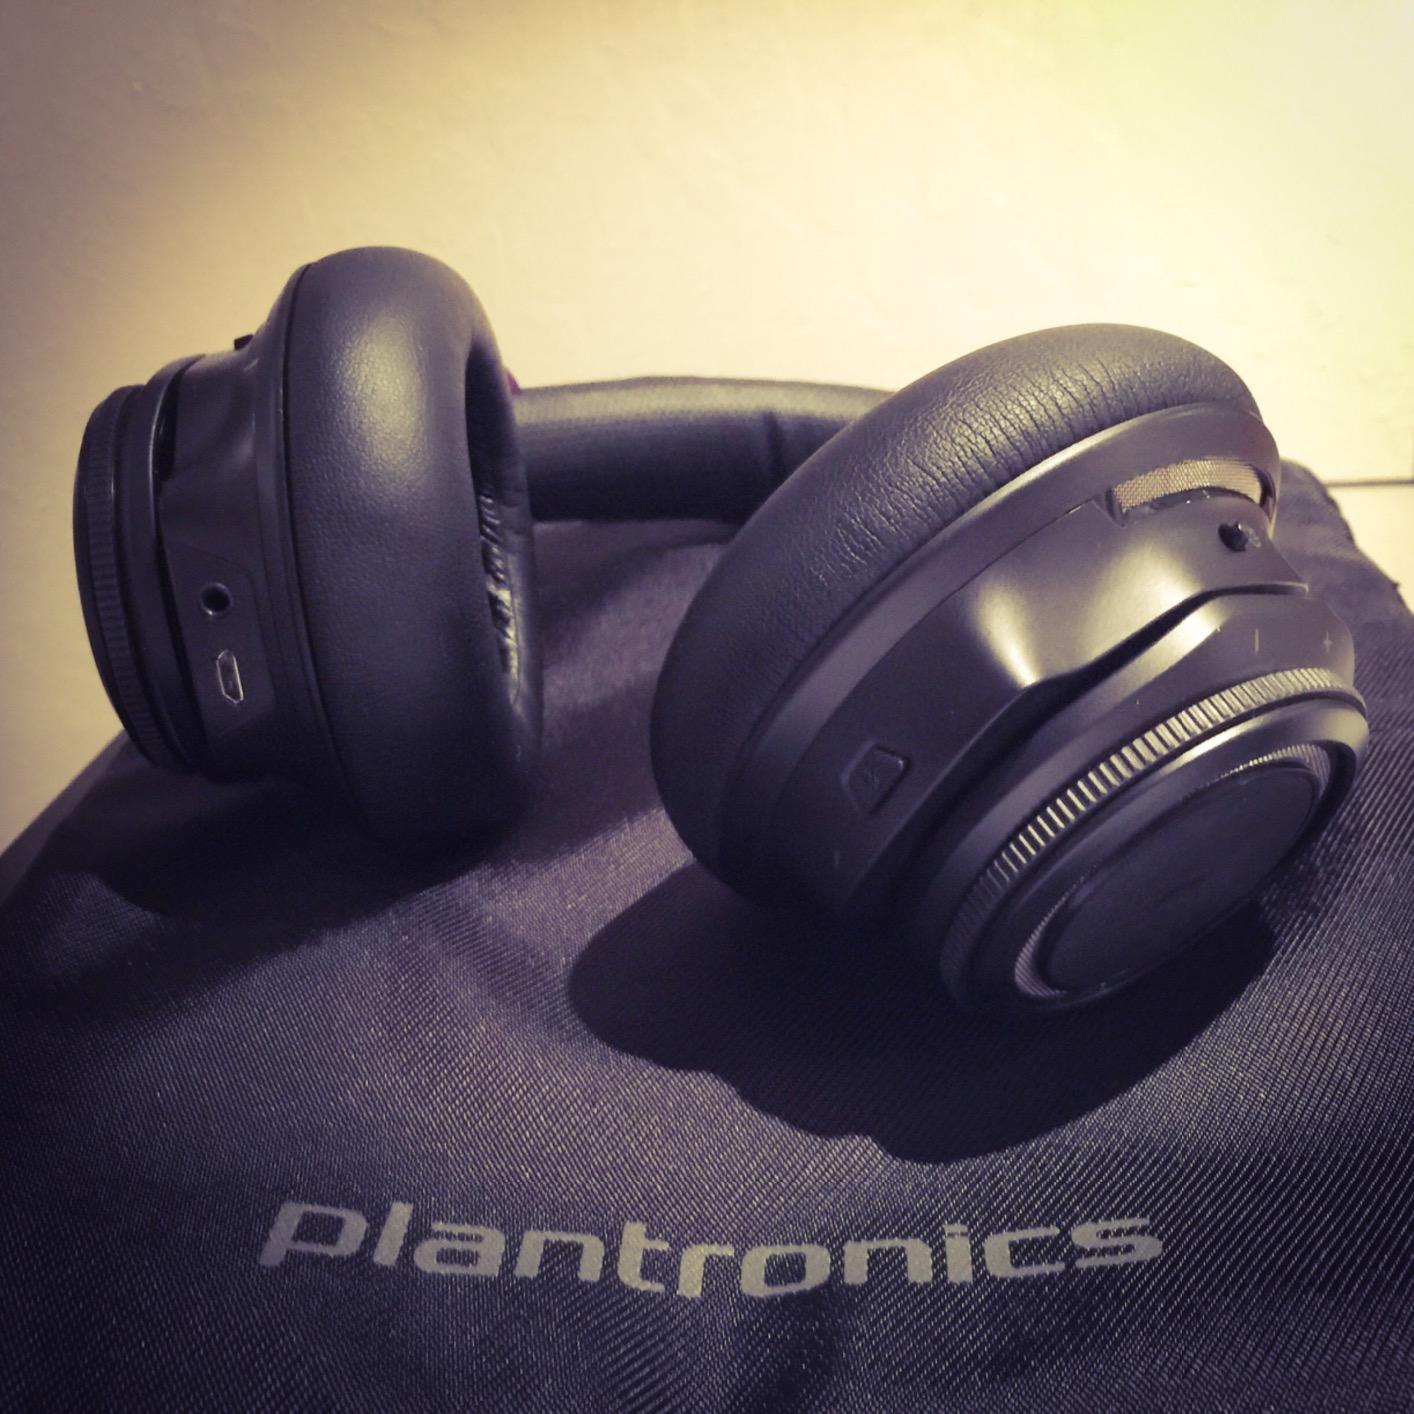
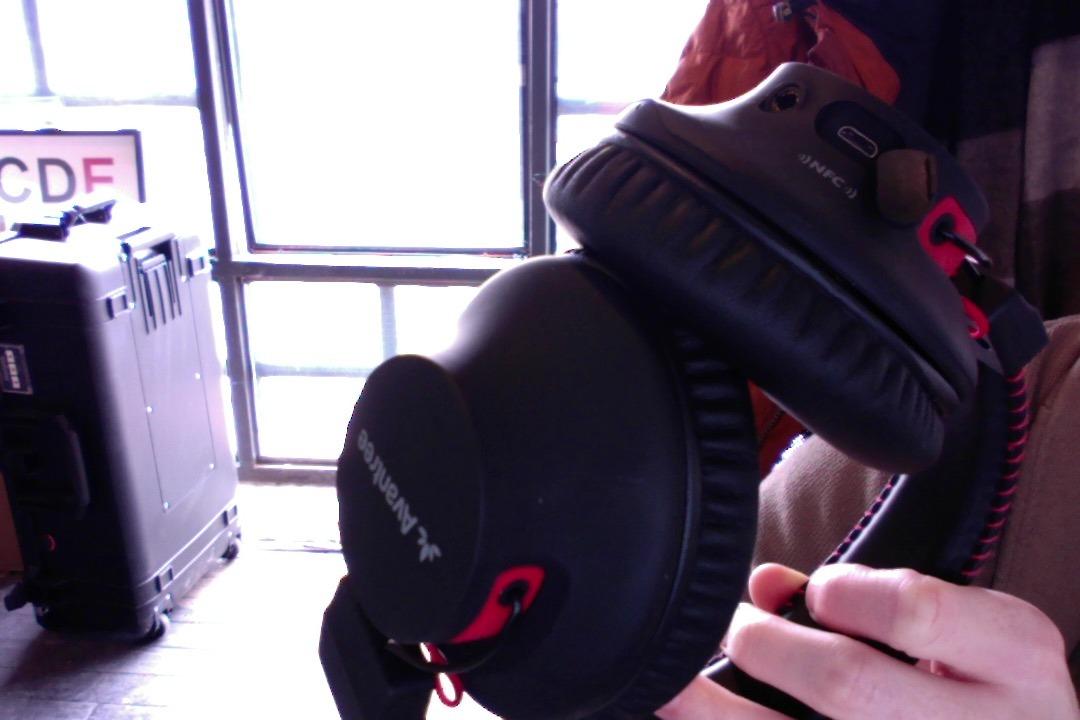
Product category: headphones
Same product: no